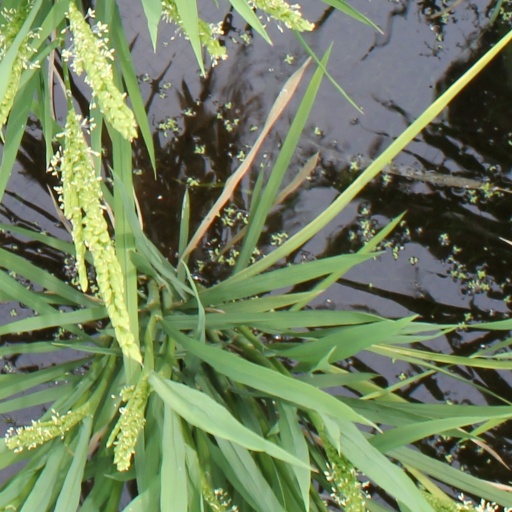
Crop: rice